Neckartailfingen

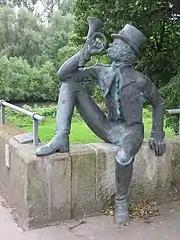
Neckartailfingen Postilion

Until 1976, the Deutsche Bundesbahn maintained a station at the Plochingen-Tübingen railway, which was about two kilometers away from the place.